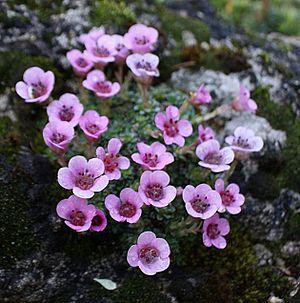
Cette liste de Tracheophyta de Bosnie-Herzégovine, ainsi que d’espèces introduites est un aperçu incomplet d’espèces de mousses, de fougères, de gymnospermes et d’angiospermes citées dans la littérature disponible en langues bosniaque, croate, serbe et serbo-croate. Cet aperçu n’inclue pas des espèces cultivées ni celles occasionnellement introduites.